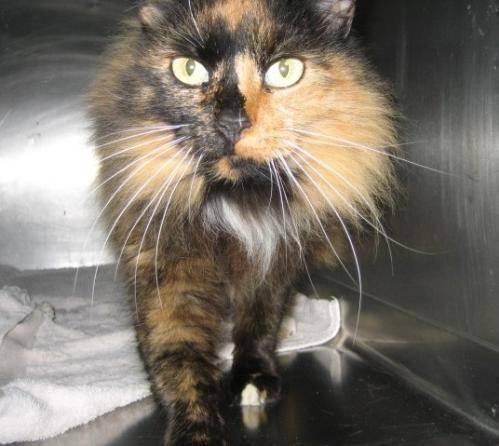
cat